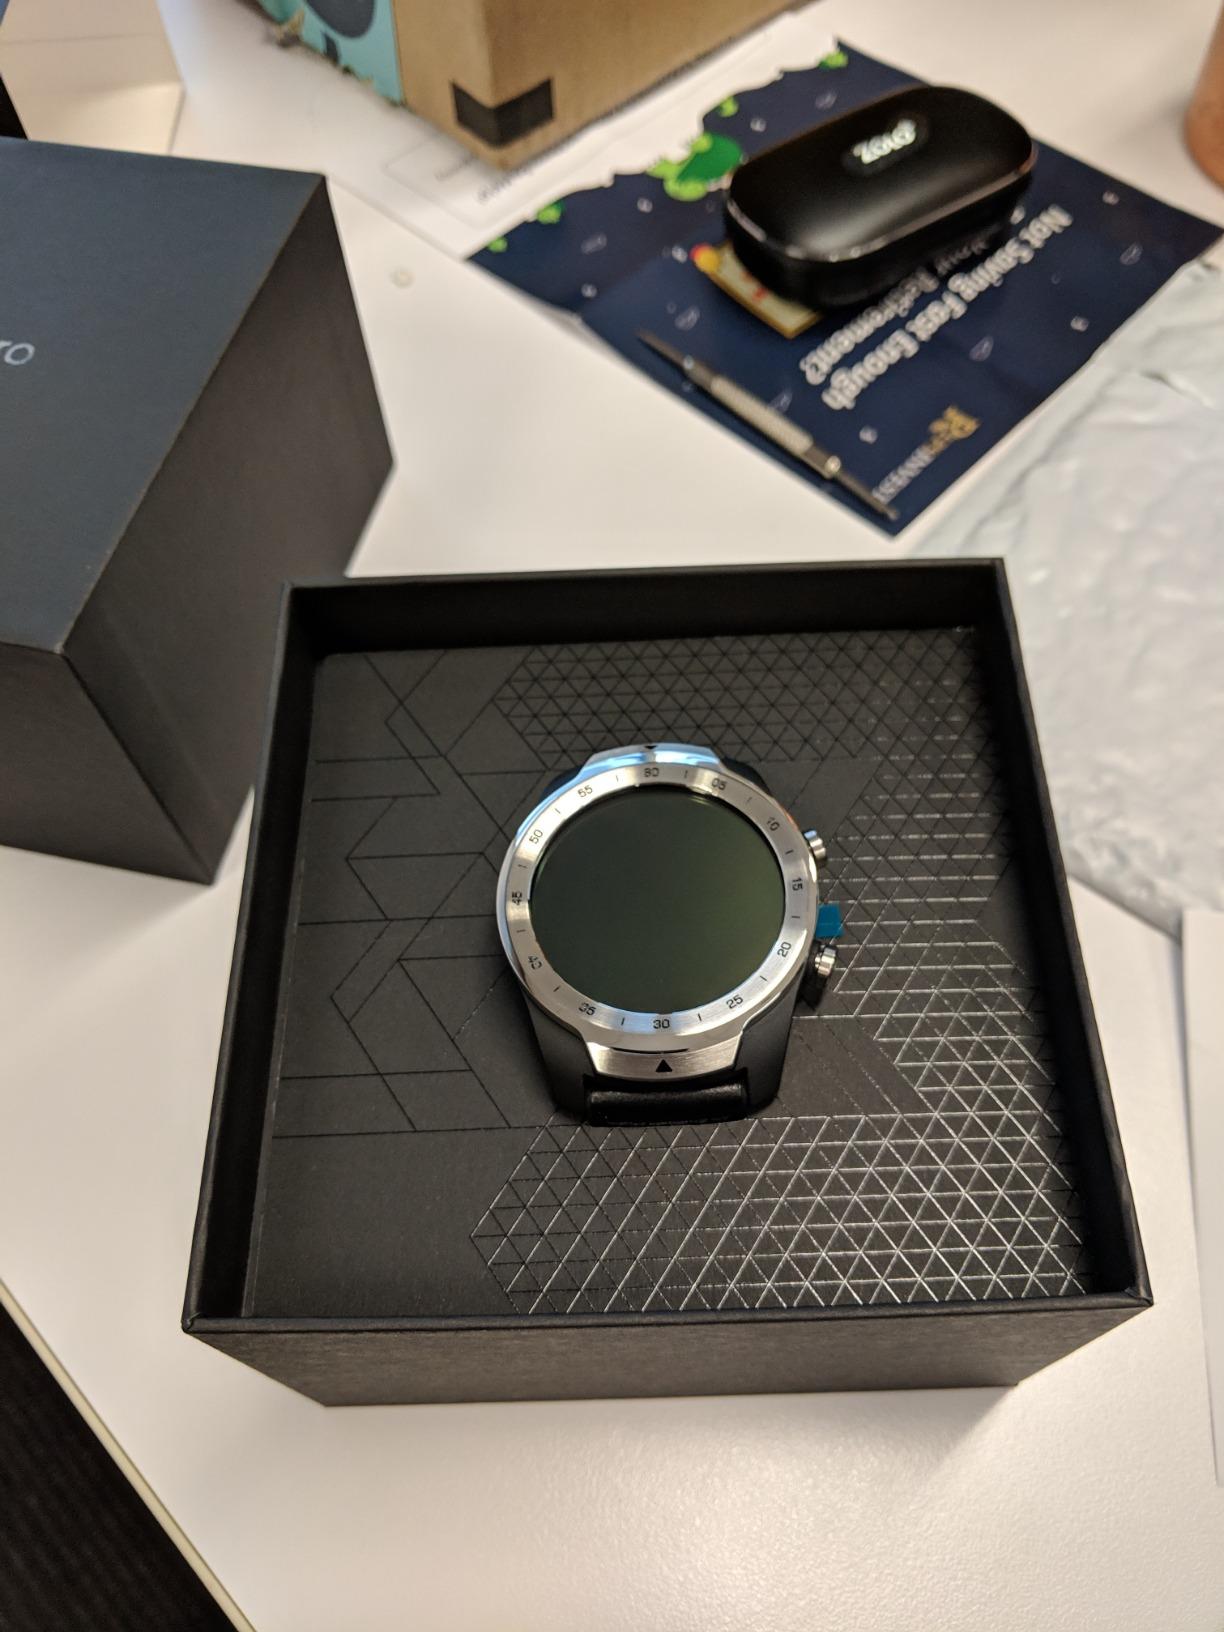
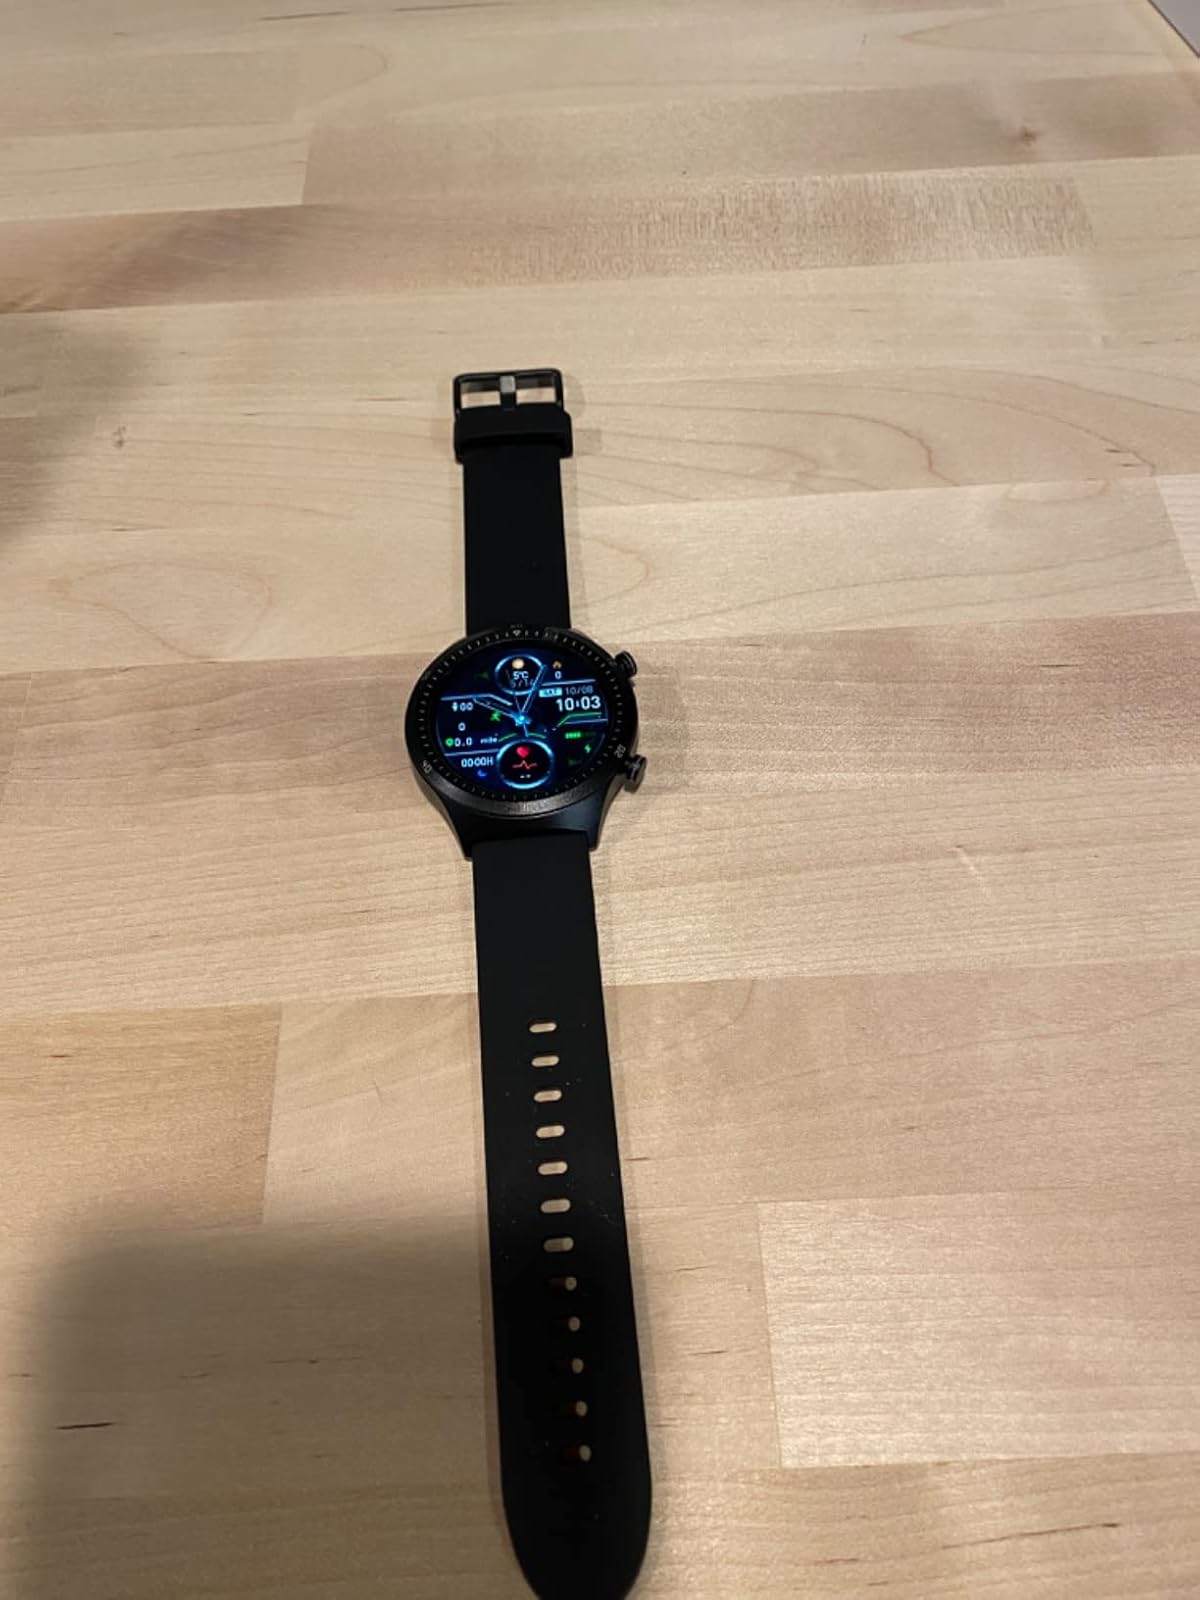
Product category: smartwatch
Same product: no